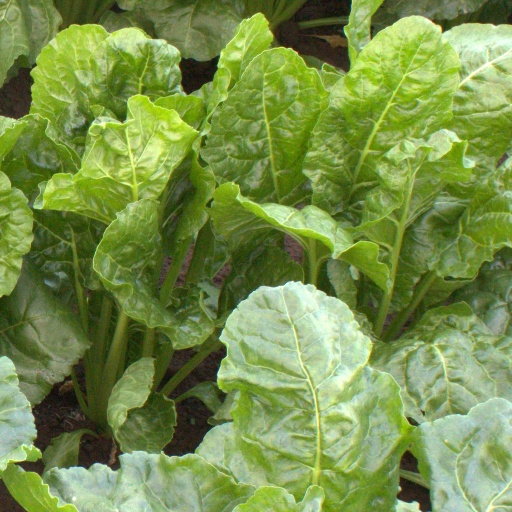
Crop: sugar beet